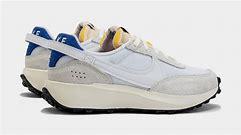
Brand: Nike
Model: Waffle Debut